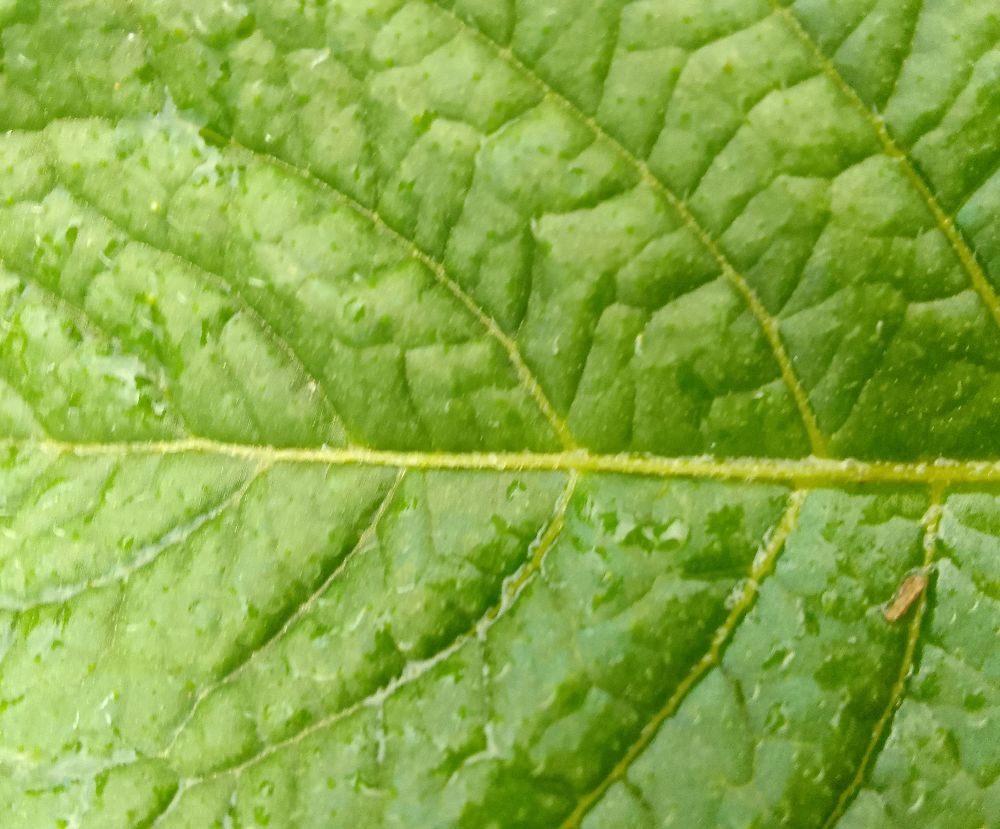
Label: Healthy